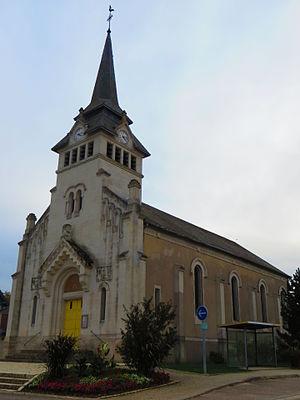
Charny-sur-Meuse l'église Saint-Loup
Charny-sur-Meuse est une commune française située dans le département de la Meuse, en région Grand Est.